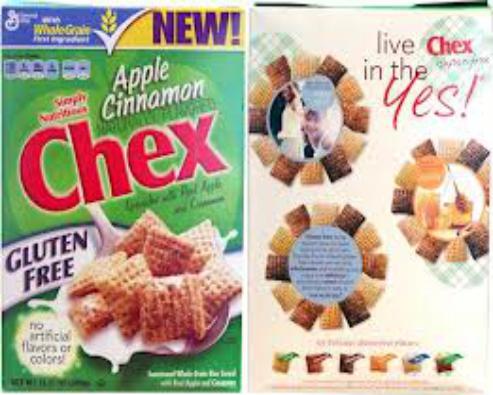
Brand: Apple Cinnamon Chex
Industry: Food